HCJB

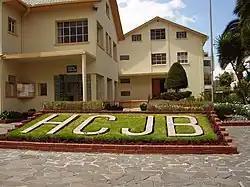
Former HCJB facility in Quito, Ecuador

Radio station HCJB started as the vision of Clarence Wesley Jones, a musician, graduate of Moody Bible Institute, and the son of a Salvation Army minister. Following his graduation from Moody, Jones worked under evangelist Paul Rader and was part of the founding staff of the Chicago Gospel Tabernacle where Jones assisted in leading music, working with youth and overseeing Rader's weekly radio ministry called "WJBT" (Where Jesus Blesses Thousands) Impressed by the impact Rader's radio ministry had made, Jones felt called to establish missionary radio in Latin America. As a result, Jones traveled to Venezuela, Colombia, Panama and Cuba on a seven-week trip in 1928 looking for a suitable location for his envisioned radio station, but was unable to obtain the necessary government permits. Back in Chicago nearly two years later, Jones met Christian & Missionary Alliance (CMA) missionaries from Ecuador Reuben and Grace Larson, John and Ruth Clark, and Paul and Bernice Young. These missionaries encouraged Jones to consider Ecuador as the place to start his missionary radio station.